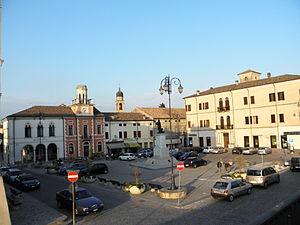
Ariano nel Polesine est une commune italienne de la province de Rovigo dans la région Vénétie en Italie.